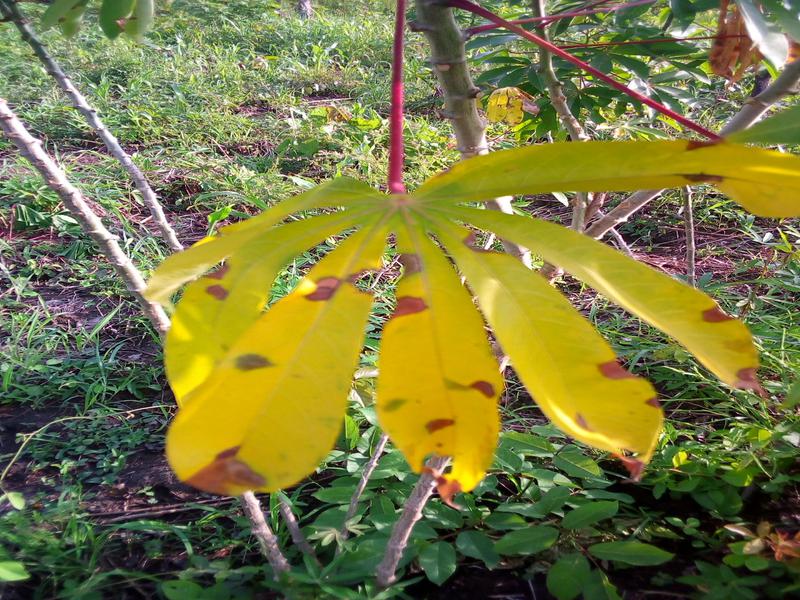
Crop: cassava
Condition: bacterial_blight